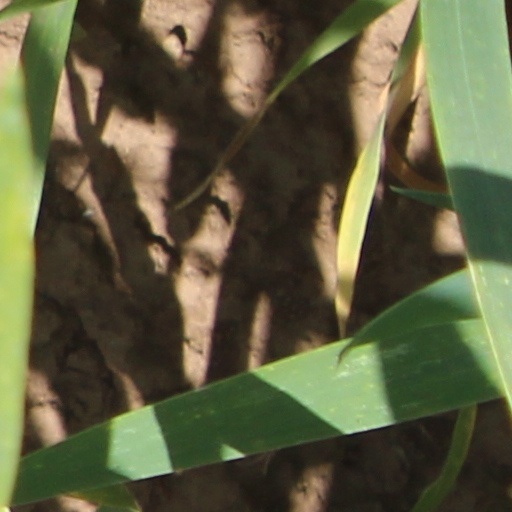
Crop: wheat